2020 Moldovan presidential election

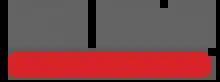
Logo of Dodon's campaign

Igor Dodon announced that he intended to run for reelection as an independent candidate on 9 September 2020. His stated reason for running as such was the fact that, according to Moldovan law, the president cannot be a member of a political party. Dodon thought that running as a party's candidate could open the way for his opponents to contest the legitimacy of his participation at the constitutional court.